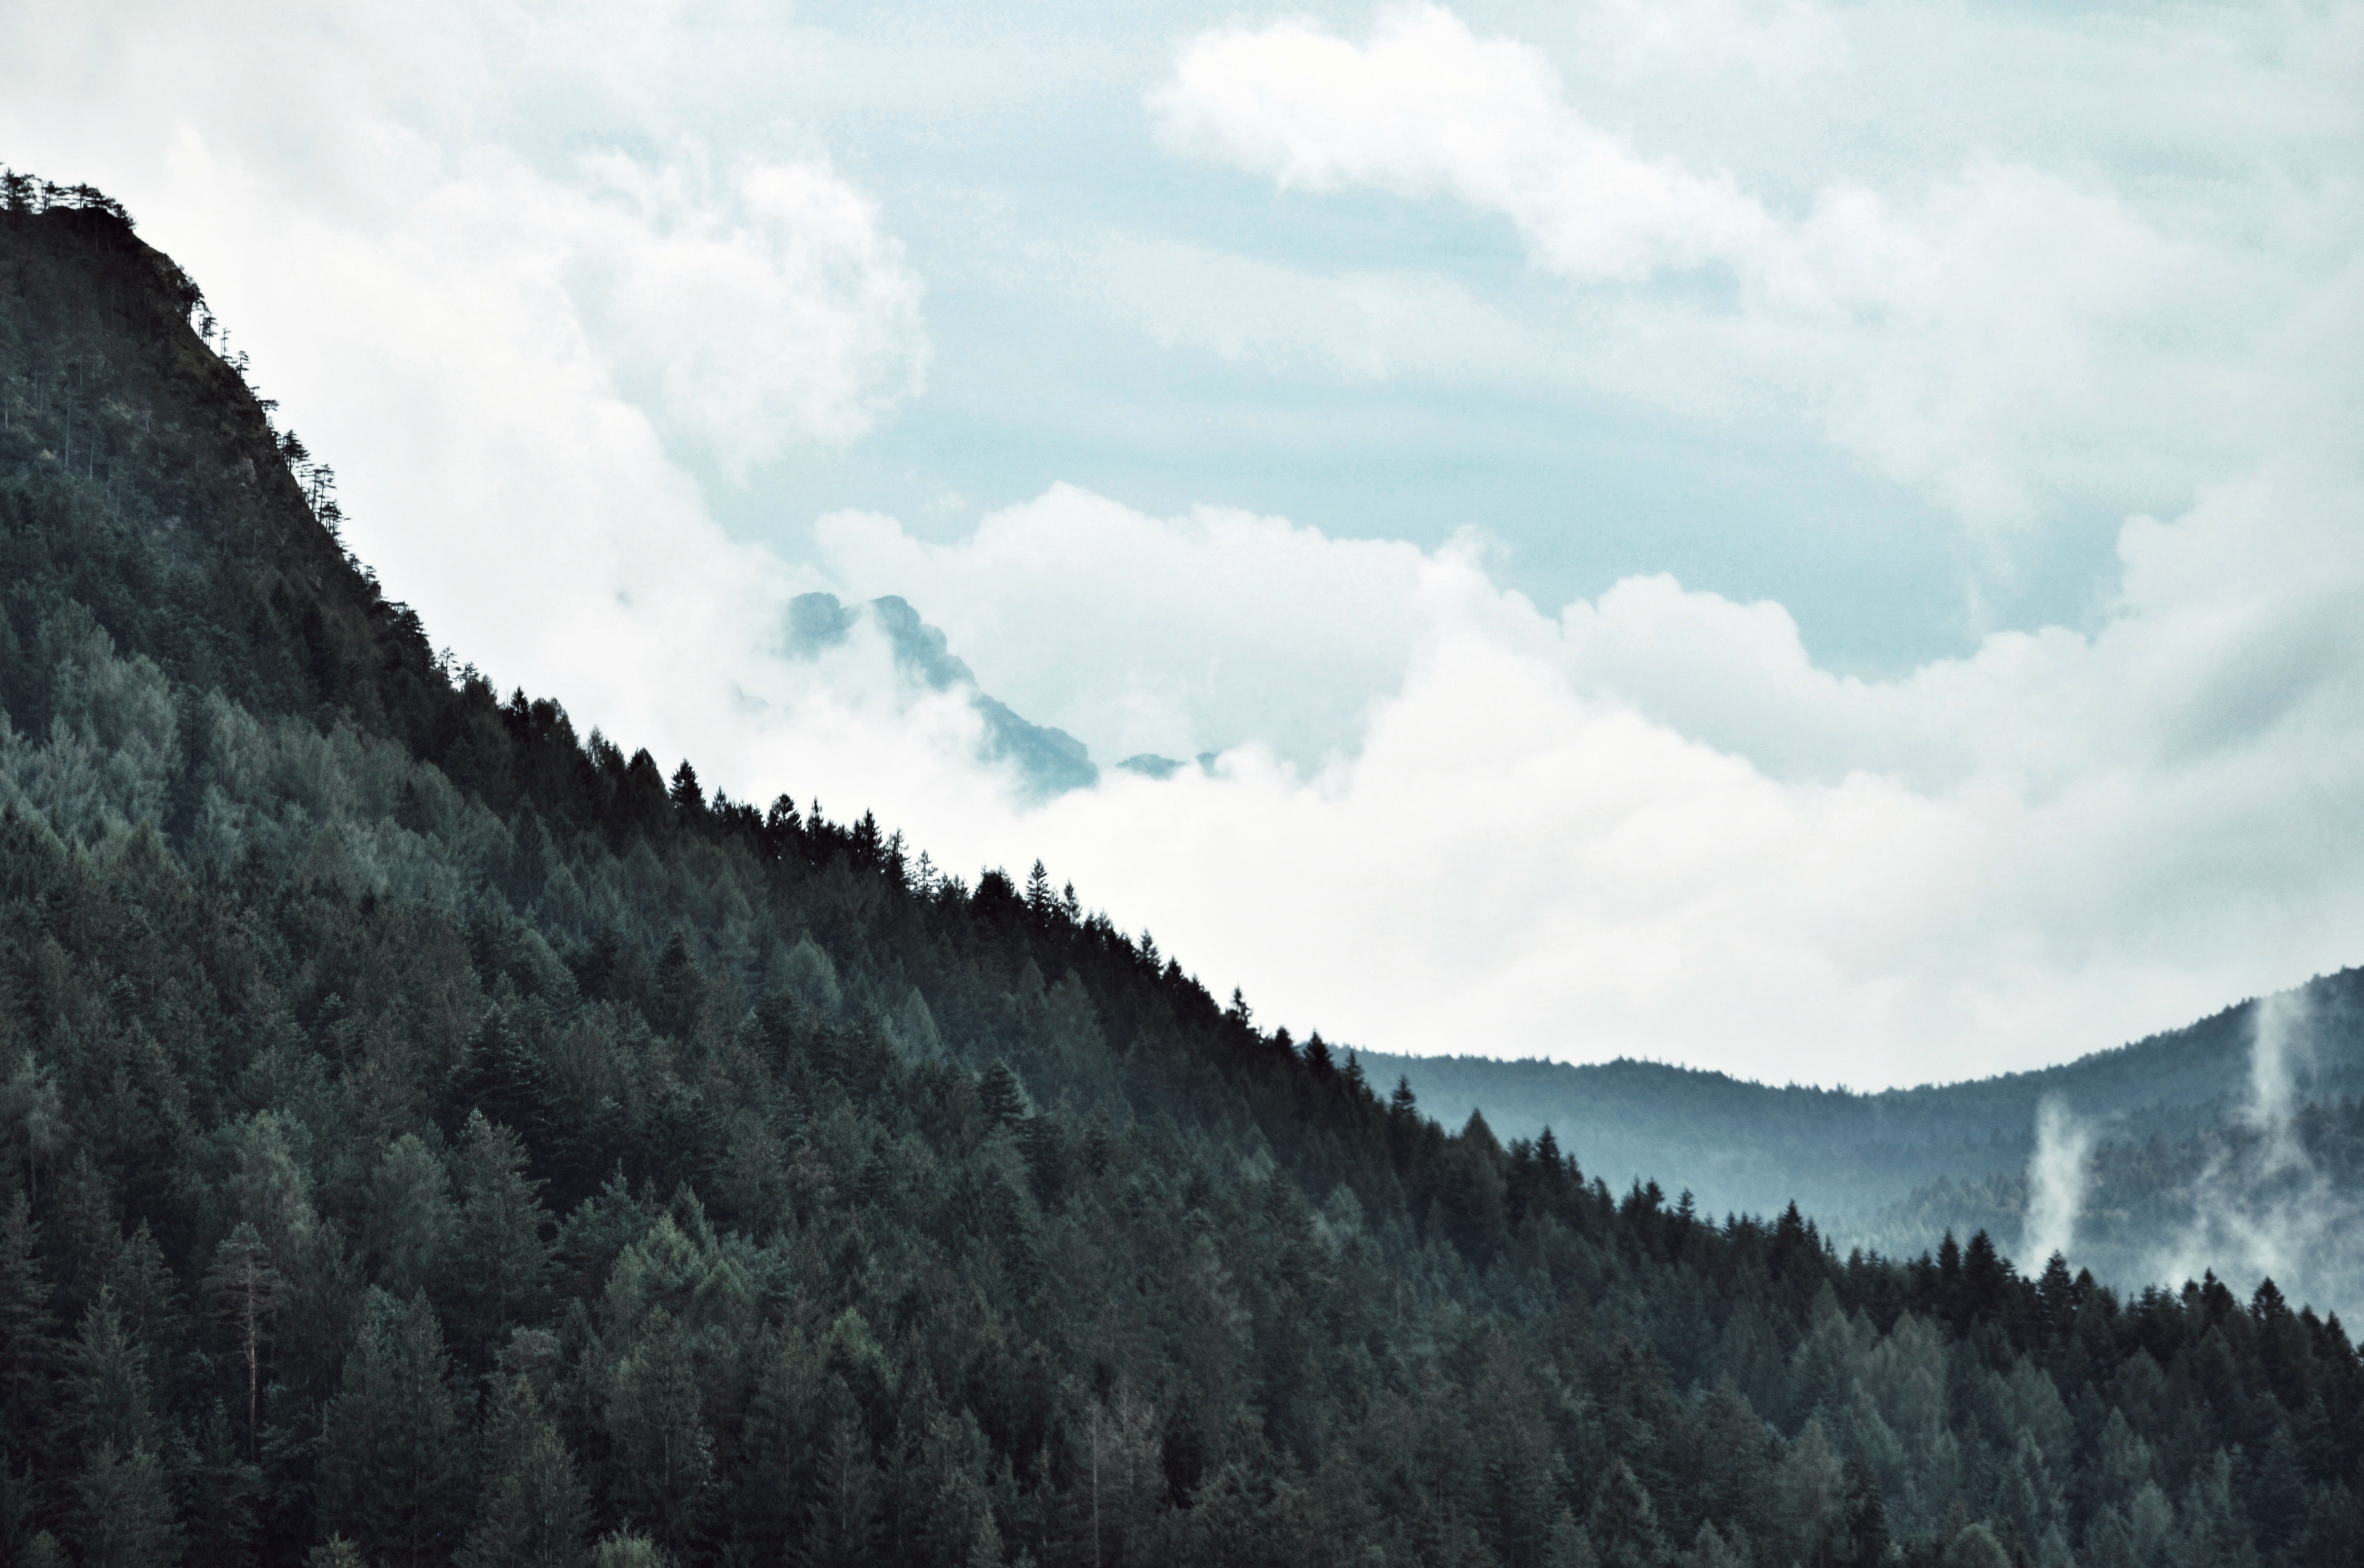
mountainous landforms, mountain, sky, nature, highland, cloud, wilderness, atmospheric phenomenon, hill, natural landscape, tree, mountain range, ridge, biome, hill station, forest, valley, landscape, national park, fell, alps, terrain, mount scenery, geological phenomenon, summit, plant, massif, meteorological phenomenon, pine family, conifer